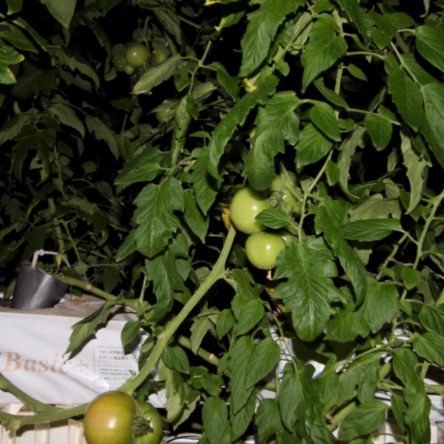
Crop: tomato